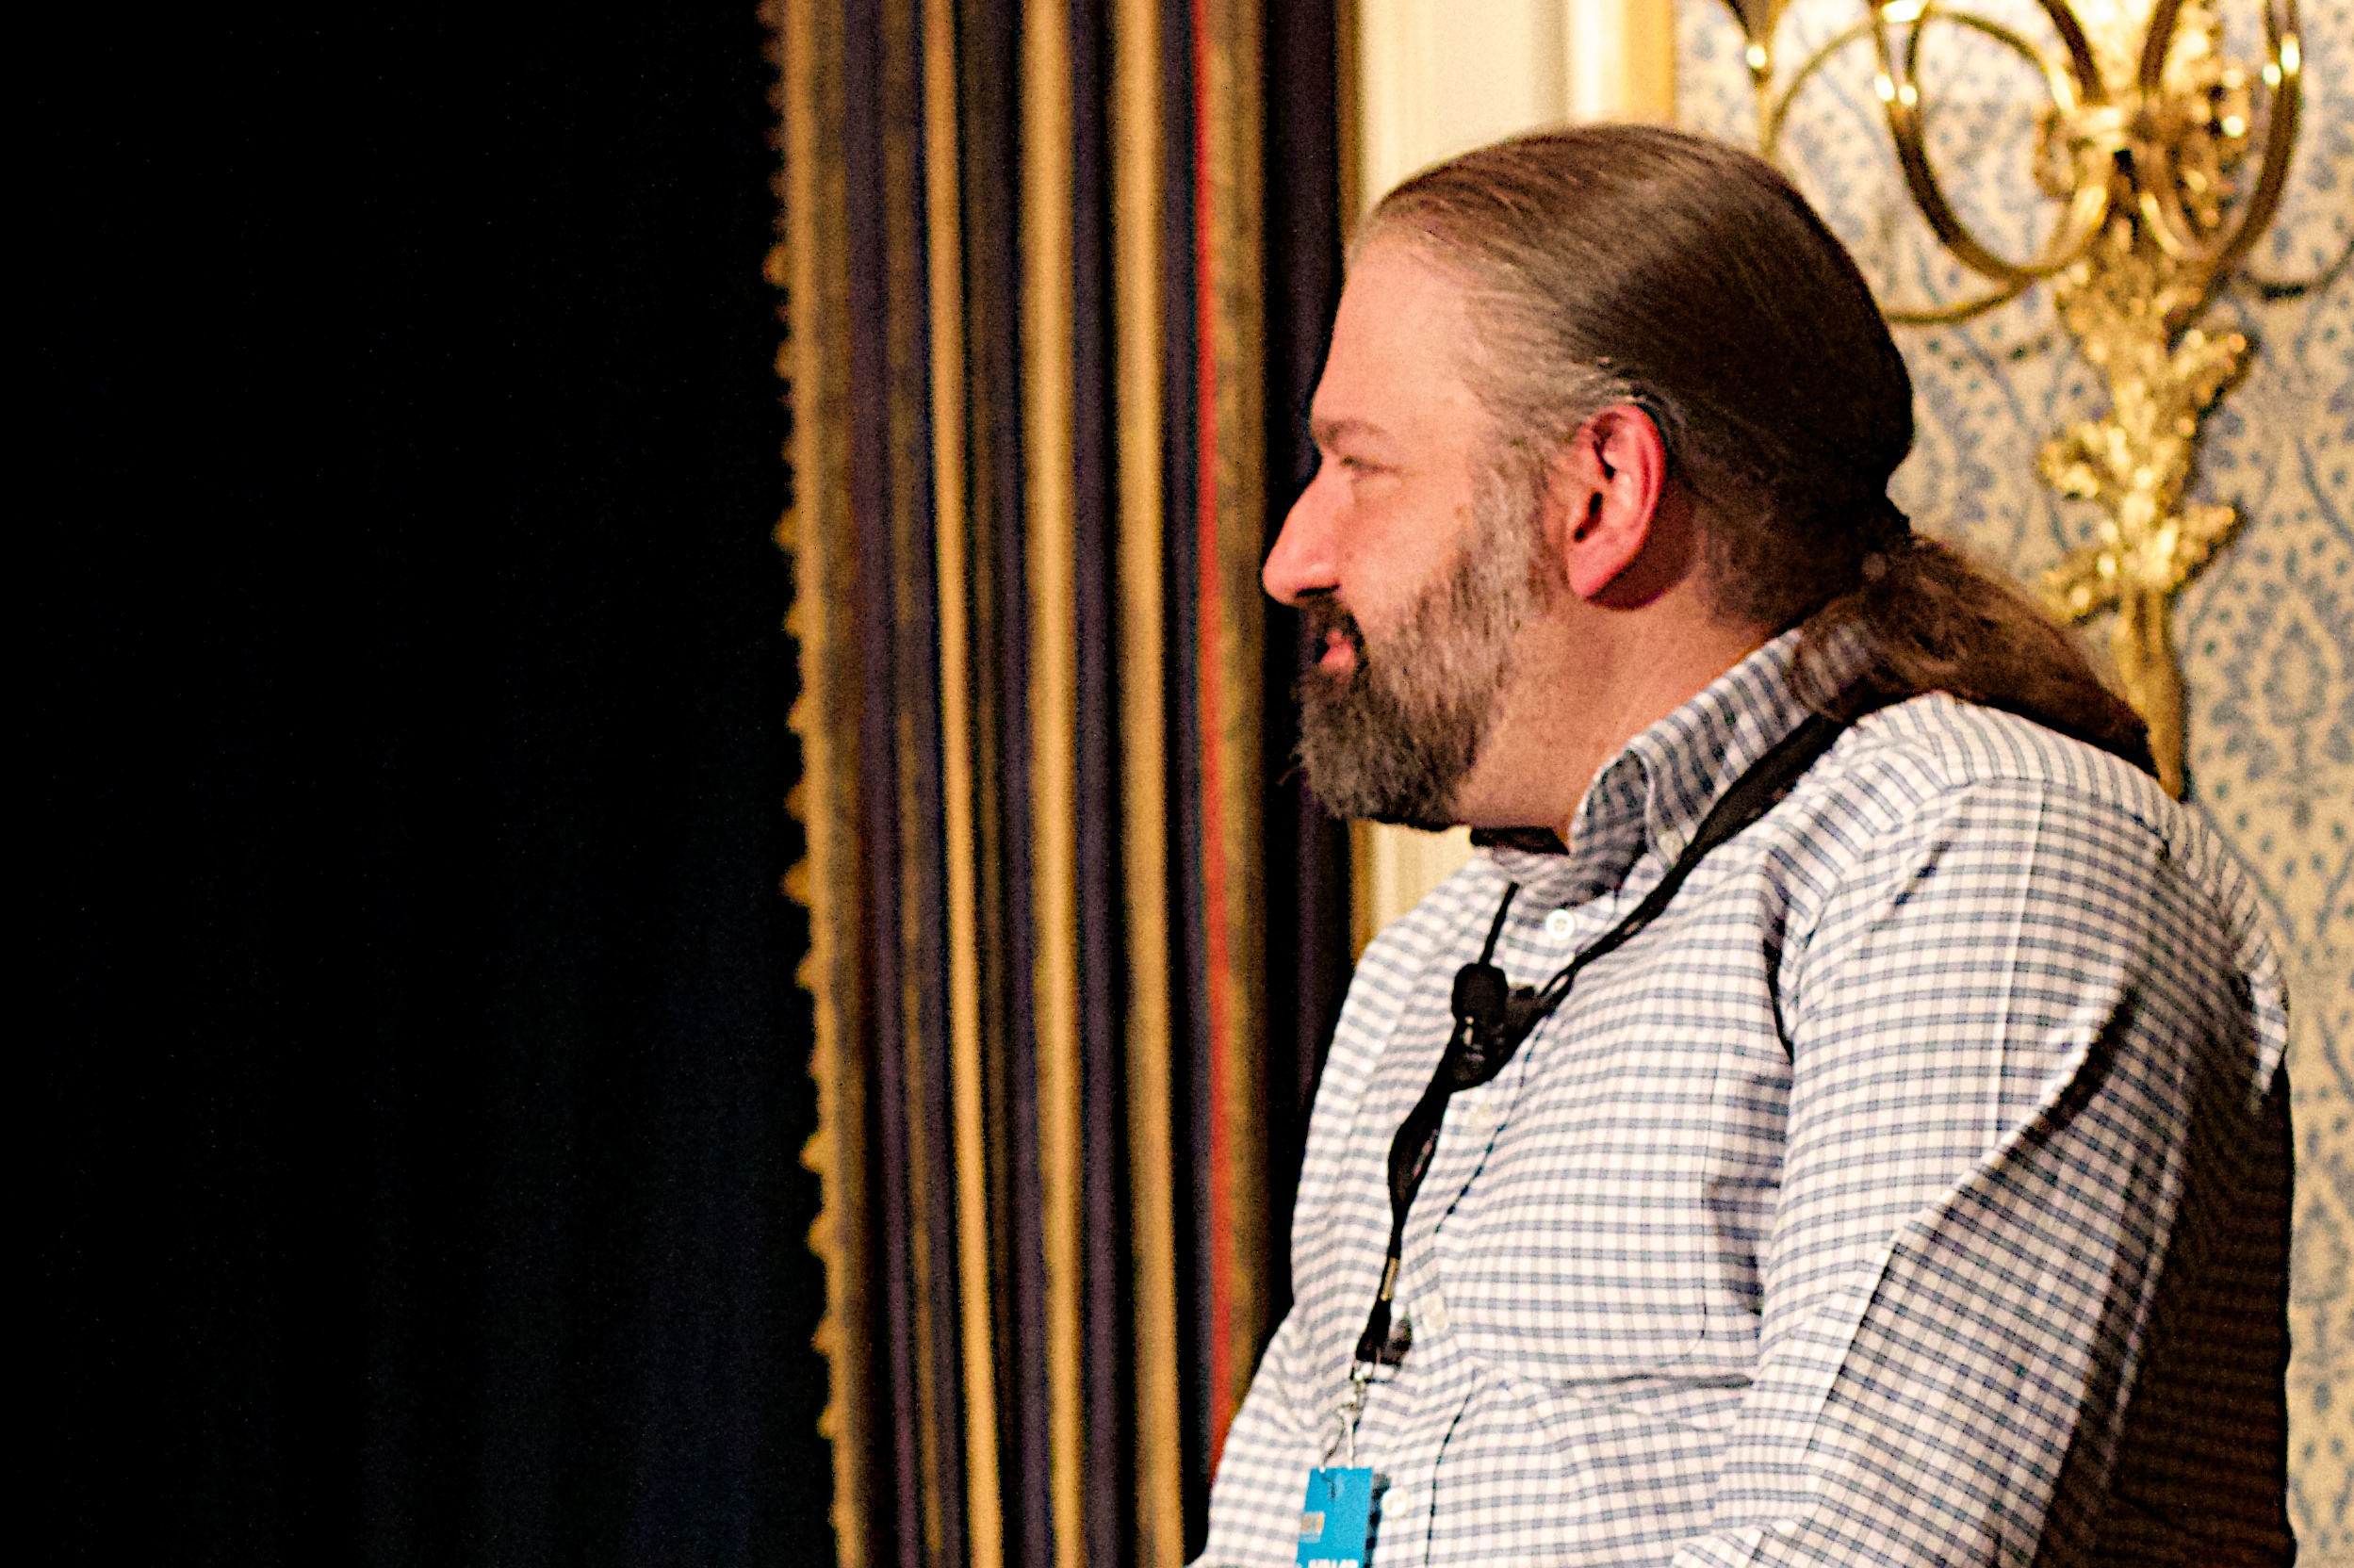
person, singing